Manav Gupta

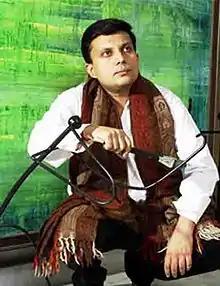

Manav Gupta (born 29 December 1967) is an Indian contemporary artist known for his paintings, installations and large-scale public art projects on environment consciousness and sustainable development. He has reinvented the identity of rural Indian clay pottery and redeployed various other material like construction scrap to create site specific, contemporary art and environmental installations and sculptures. He has been acknowledged as one of the most versatile and erudite contemporary artists to come from India and is widely regarded as a 'maverick genius' and a 'visionary'.